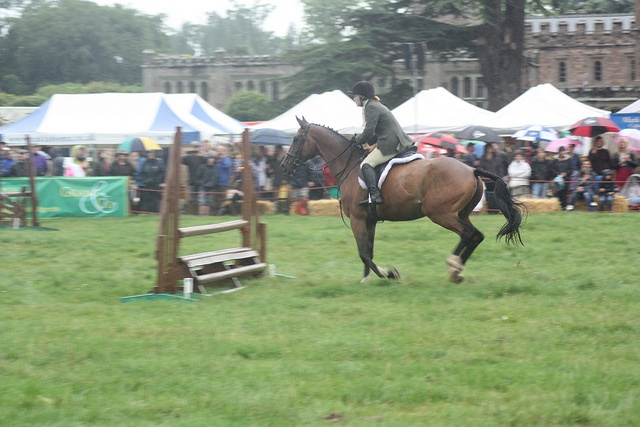
A person riding a horse in field next to a barrier.
A horse rider is riding a horse over a hurdle.
A person on a horse jumping over a hurdle at a spectator event.
a person riding a horse getting ready to jump an obstacle
A rider on horse back jumping hurdles at competition.